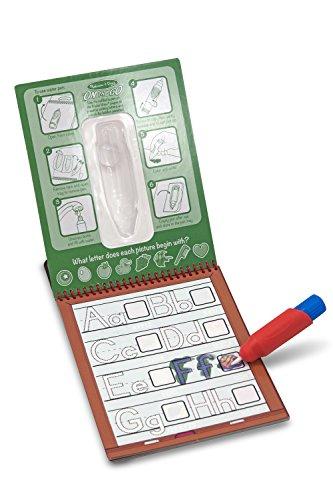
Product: Melissa & Doug On the Go Water Wow! 3-Pack (The Original Reusable Water-Reveal Coloring Books - Animal, Alphabet, Bible Stories - Great Gift for Girls and Boys - Best for 3, 4, 5, 6, and 7 Year Olds)
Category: Toys & Games | Arts & Crafts | Craft Kits | Paint with Water Kits
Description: NO-MESS ACTIVITY BOOK 3-PACK: The Melissa and Doug On the Go Water Wow Activity Pad 3-Pack features themed watercolor books Animal, Alphabet, Bible Stories that each include 4 reusable pages and come with a refillable water pen.
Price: $13.83
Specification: ProductDimensions:6.5x3.5x10inches|ItemWeight:1.2pounds|ShippingWeight:1.4pounds(Viewshippingratesandpolicies)|DomesticShipping:ItemcanbeshippedwithinU.S.|InternationalShipping:ThisitemcanbeshippedtoselectcountriesoutsideoftheU.S.LearnMore|ASIN:B01K76FQTQ|Itemmodelnumber:93367|Manufacturerrecommendedage:36months-6years